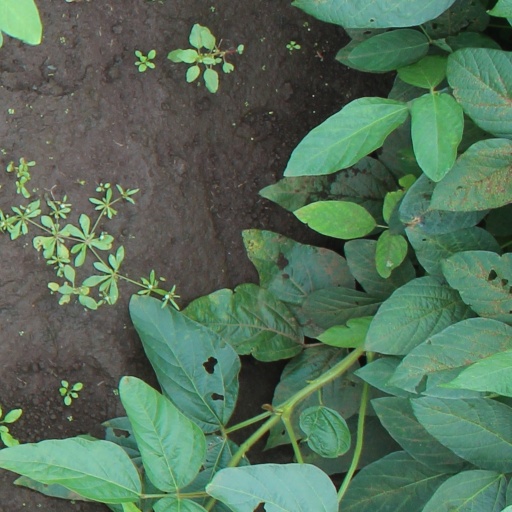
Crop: soybean